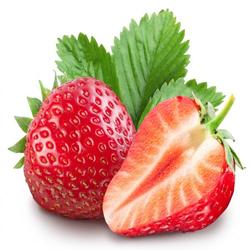
Label: Strawberry